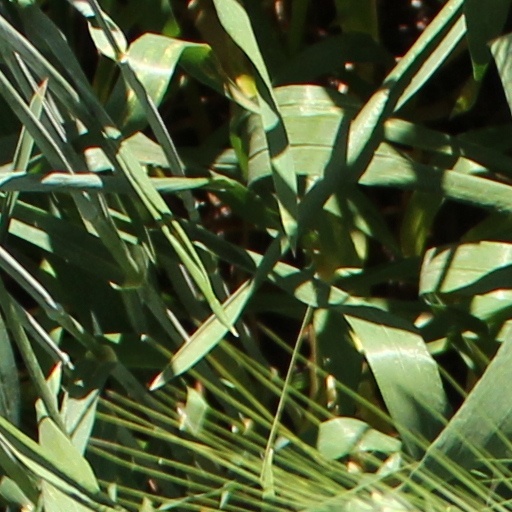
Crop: wheat